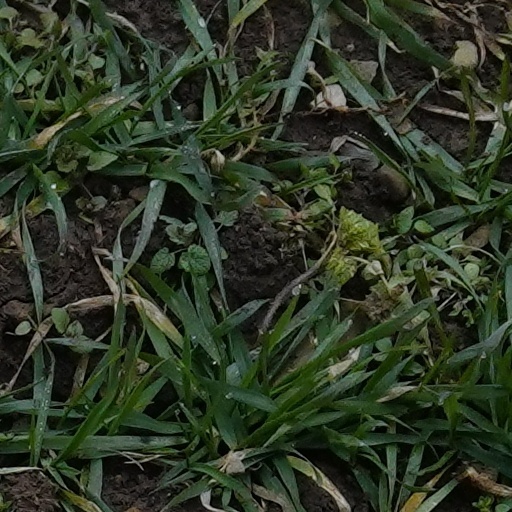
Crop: wheat